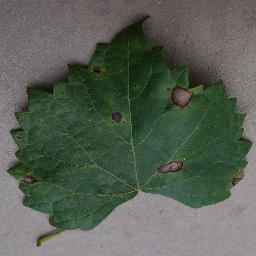
Label: Grape___Black_rot